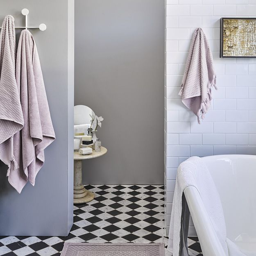
this season we have collaborated with celebrated interior stylist and person .